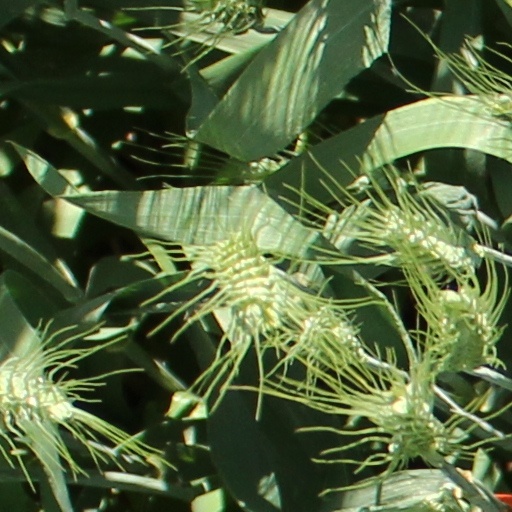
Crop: wheat